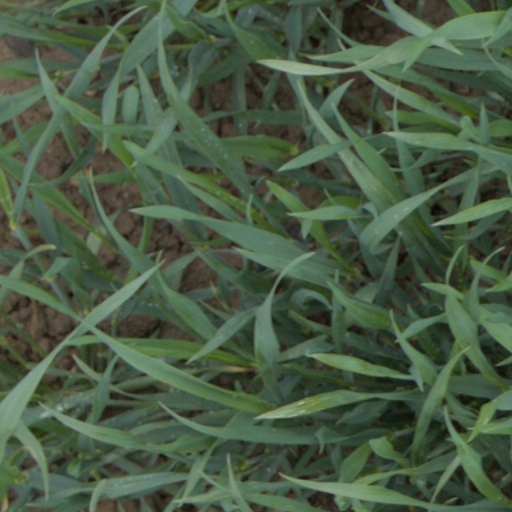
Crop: wheat